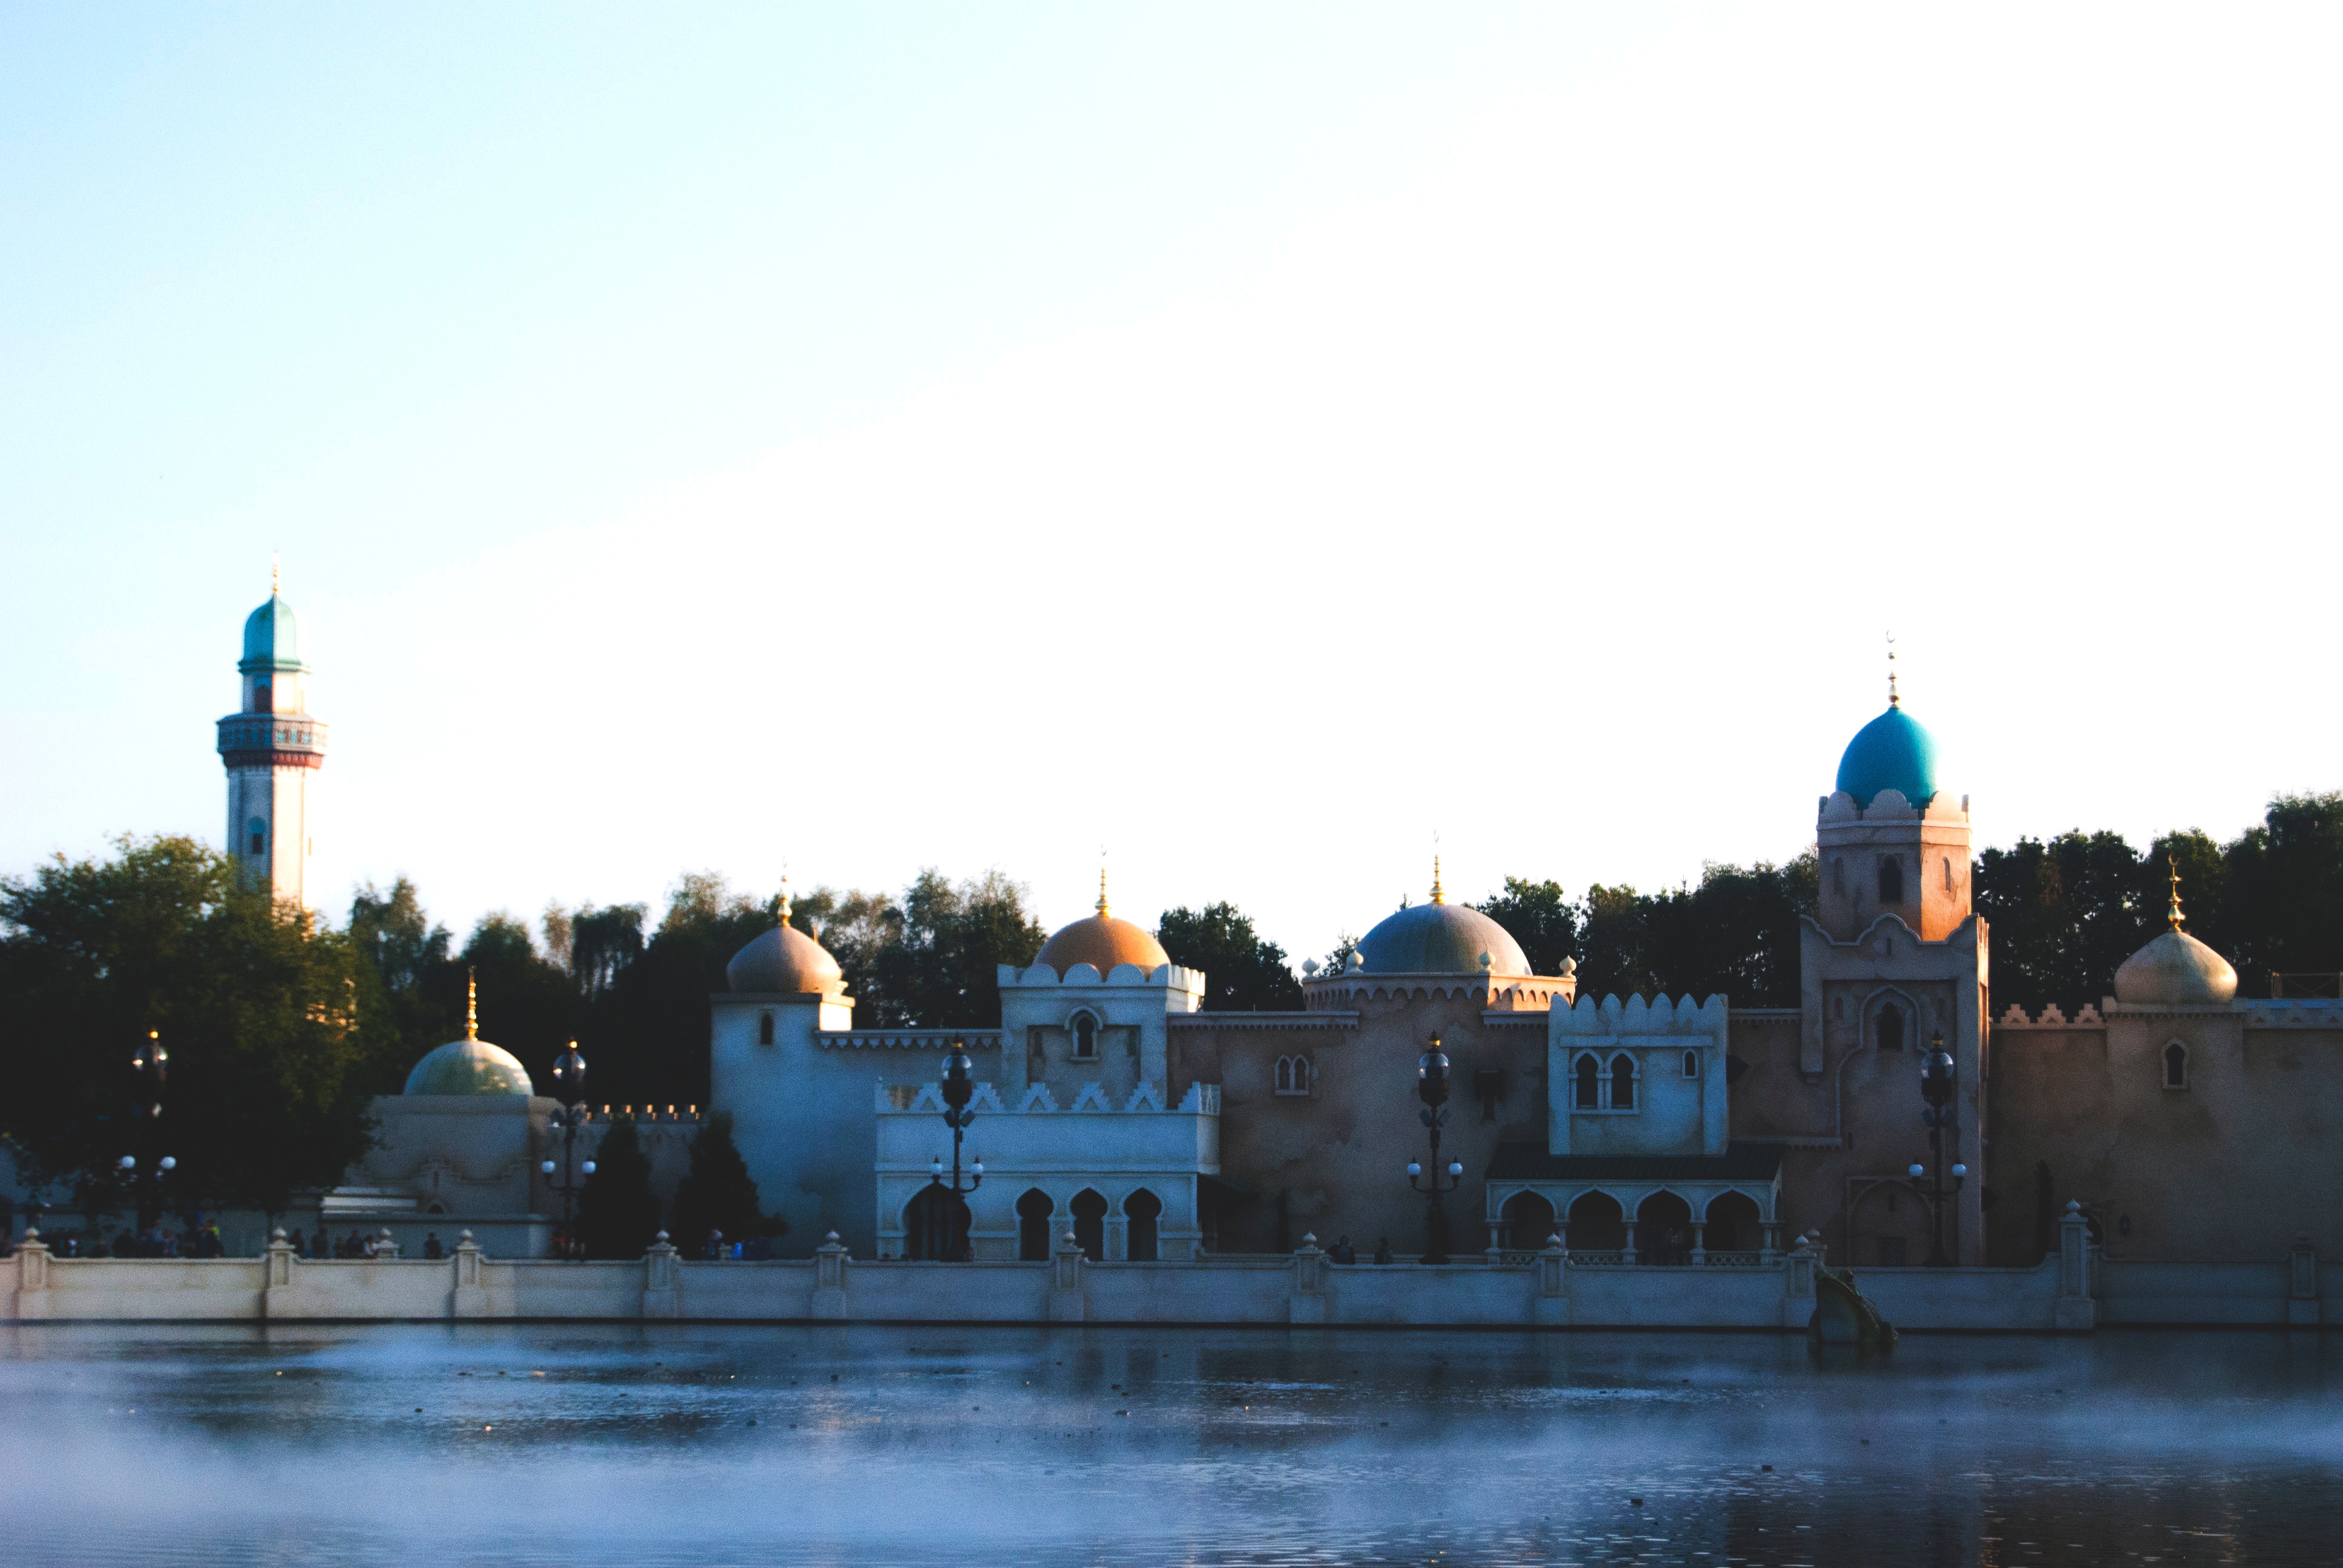
skyline, city, cityscape, panorama, evening, reflection, plaza, landmark, waterway, town square, human settlement